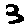
Label: 3